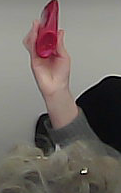
Product: loreal_shampoo